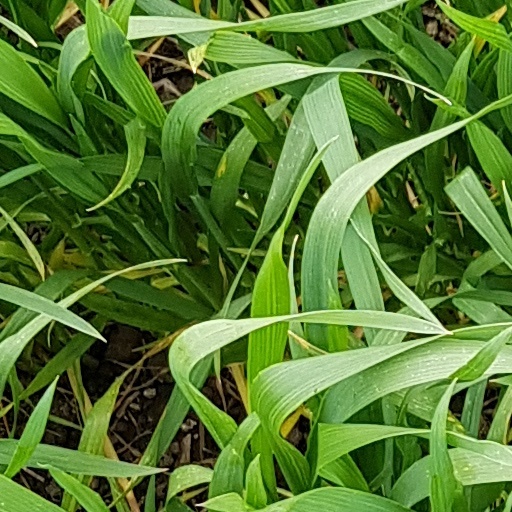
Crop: wheat